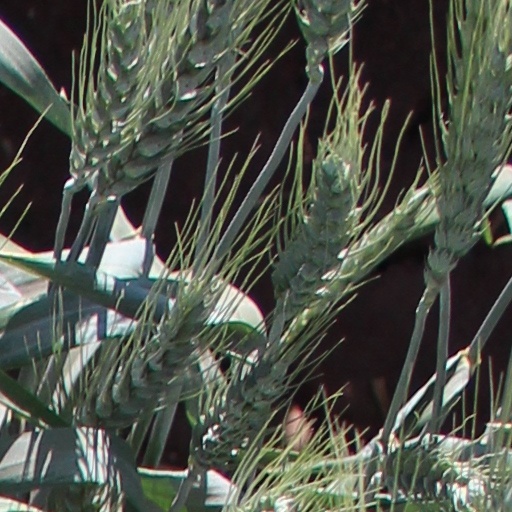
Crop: wheat